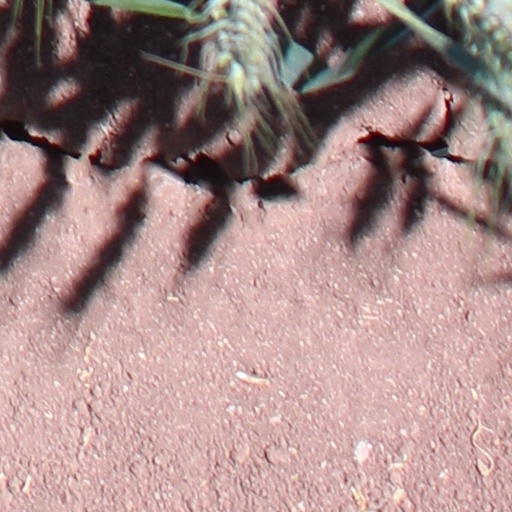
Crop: wheat